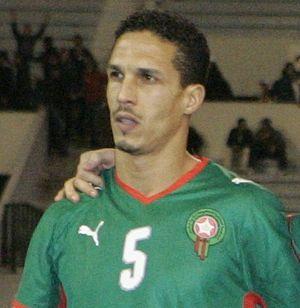
Talal El Karkouri, né le 8 juillet 1976, à Casablanca, est un footballeur international marocain.